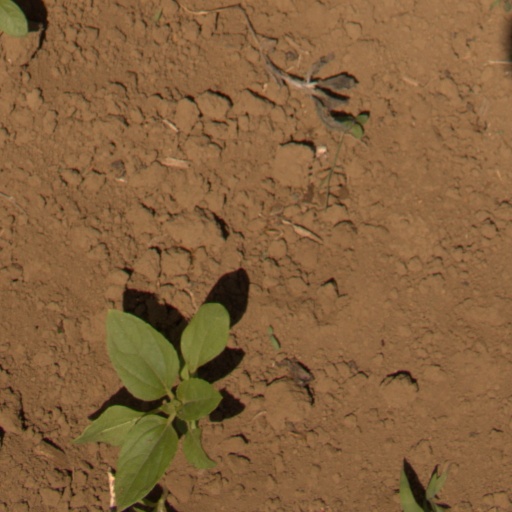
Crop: Jerusalem artichoke